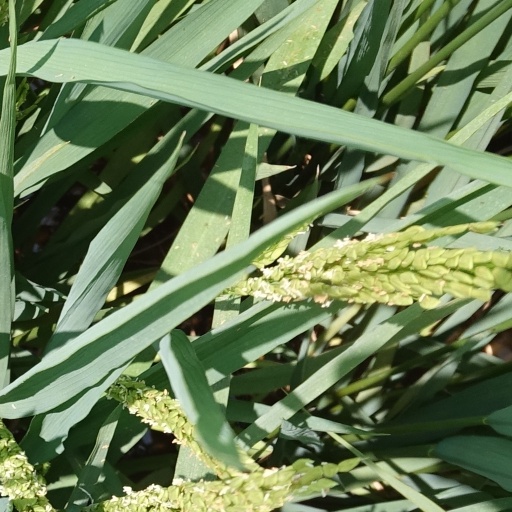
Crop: rice